De rerum natura

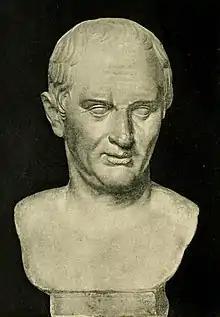
Bust of Cicero

While there exist a handful of references to Lucretius in European sources dating between the ninth and fifteenth centuries (references that, according to Ada Palmer, "indicate a tenacious, if spotty knowledge of the poet and some knowledge of [his] poem"), no manuscripts of are known to survive from this span of time. Rather, all the remaining Lucretian manuscripts, apart from the early three discussed above, that are known date from or after the fifteenth century. This is because was rediscovered in January 1417 by Poggio Bracciolini, who probably found the poem in the Benedictine library at Fulda. The manuscript that Poggio discovered did not survive, but a copy (the "Codex Laurentianus 35.30") of it by Poggio's friend, Niccolò de' Niccoli, did, and today it is kept at the Laurentian Library in Florence.